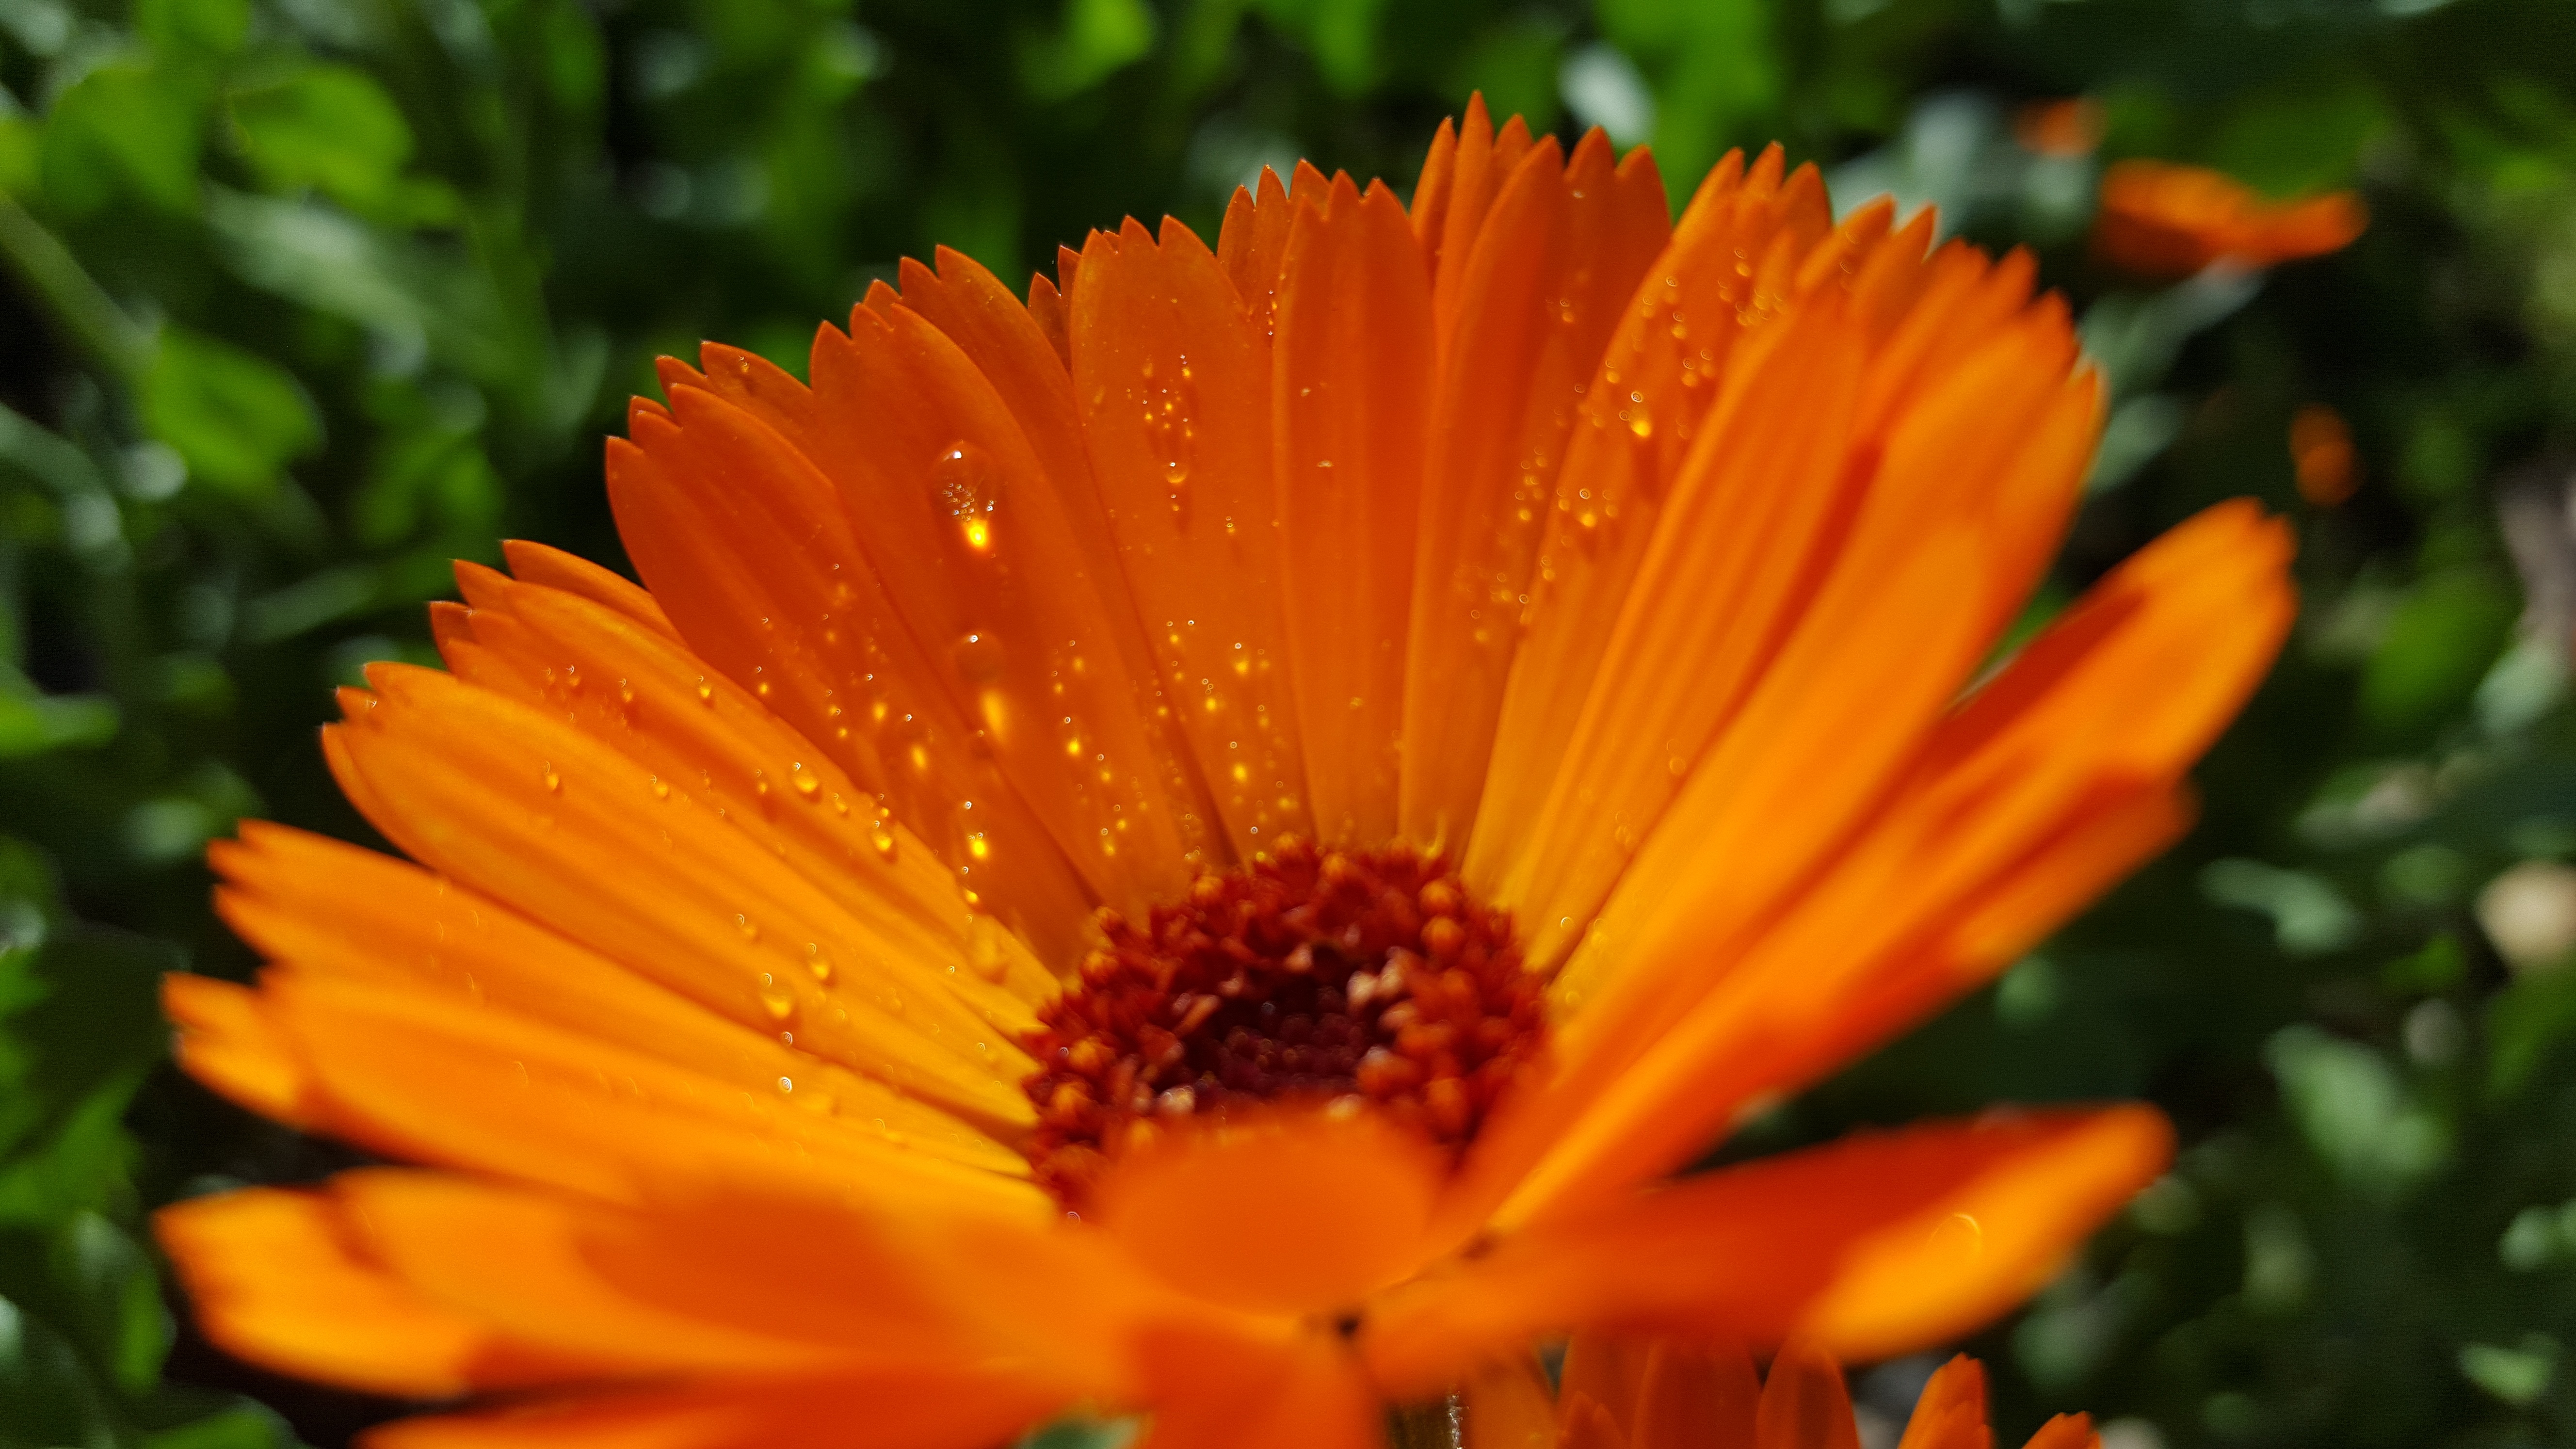
nature, plant, meadow, leaf, flower, petal, herb, botany, yellow, flora, wildflower, close up, gerbera, nectar, macro photography, flowering plant, calendula, annual plant, land plant